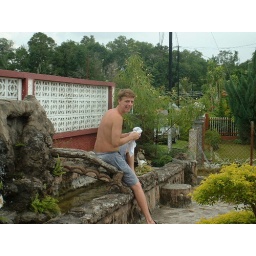
&amp;quot;The water fall fish pond in front of house i rented in Sabah..... KK